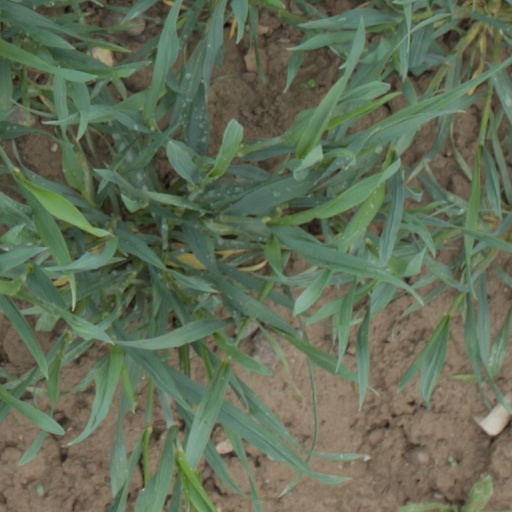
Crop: wheat